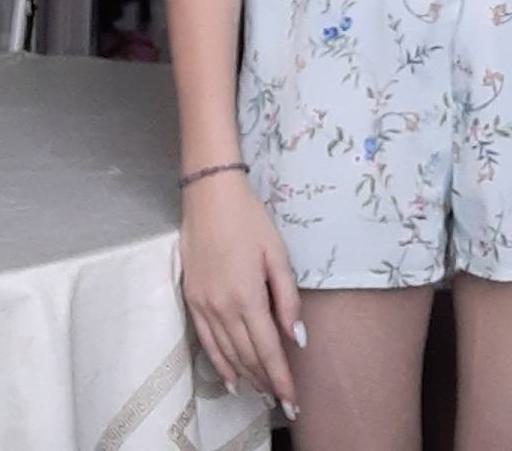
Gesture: no_gesture